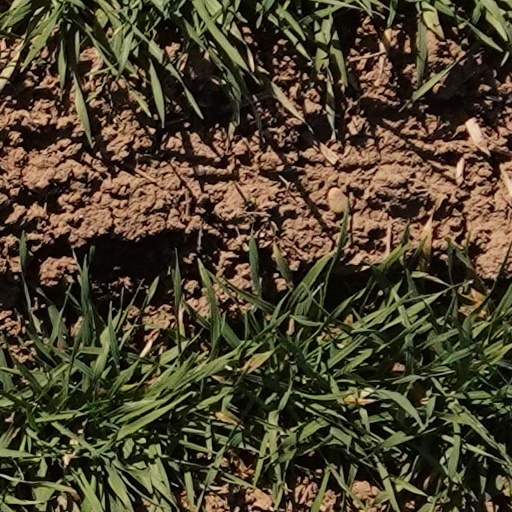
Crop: wheat